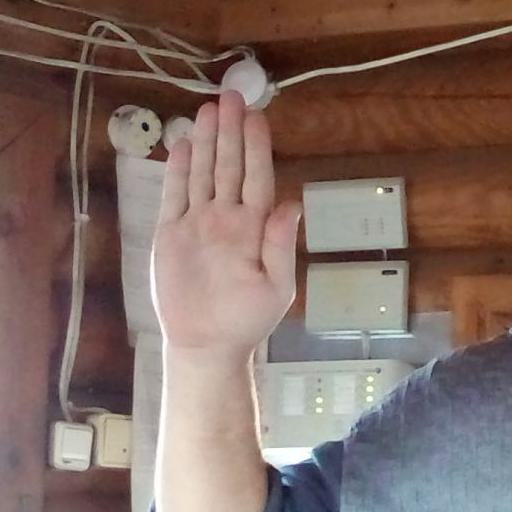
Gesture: stop